2018 USAC Silver Crown Series

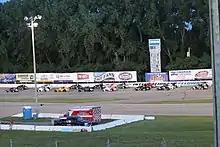
Most of the USAC Silver Crown field at Madison International Speedway

The 2018 USAC Silver Crown Champ Car Series is the 47th season of Silver Crown racing under the USAC banner. The series will begin with the Phoenix Copper Cup at ISM Raceway on April 7, and will end with the 4 Crown Nationals at Eldora Speedway on September 22. Kody Swanson entered the 2018 season as the defending champion. Swanson won the 2018 season title, becoming a 4-time series champion. Swanson also joined Al Unser as one of the only two drivers in history to win four consecutive Hoosier Hundred races in a row in 2018. Swanson also became the all-time wins leader in Silver Crown at Salem with 24 wins.